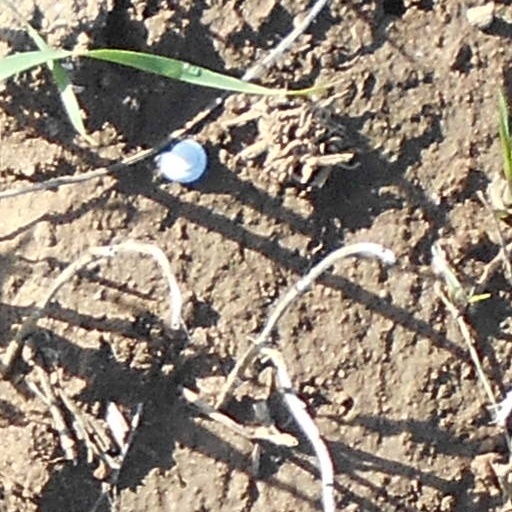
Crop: wheat